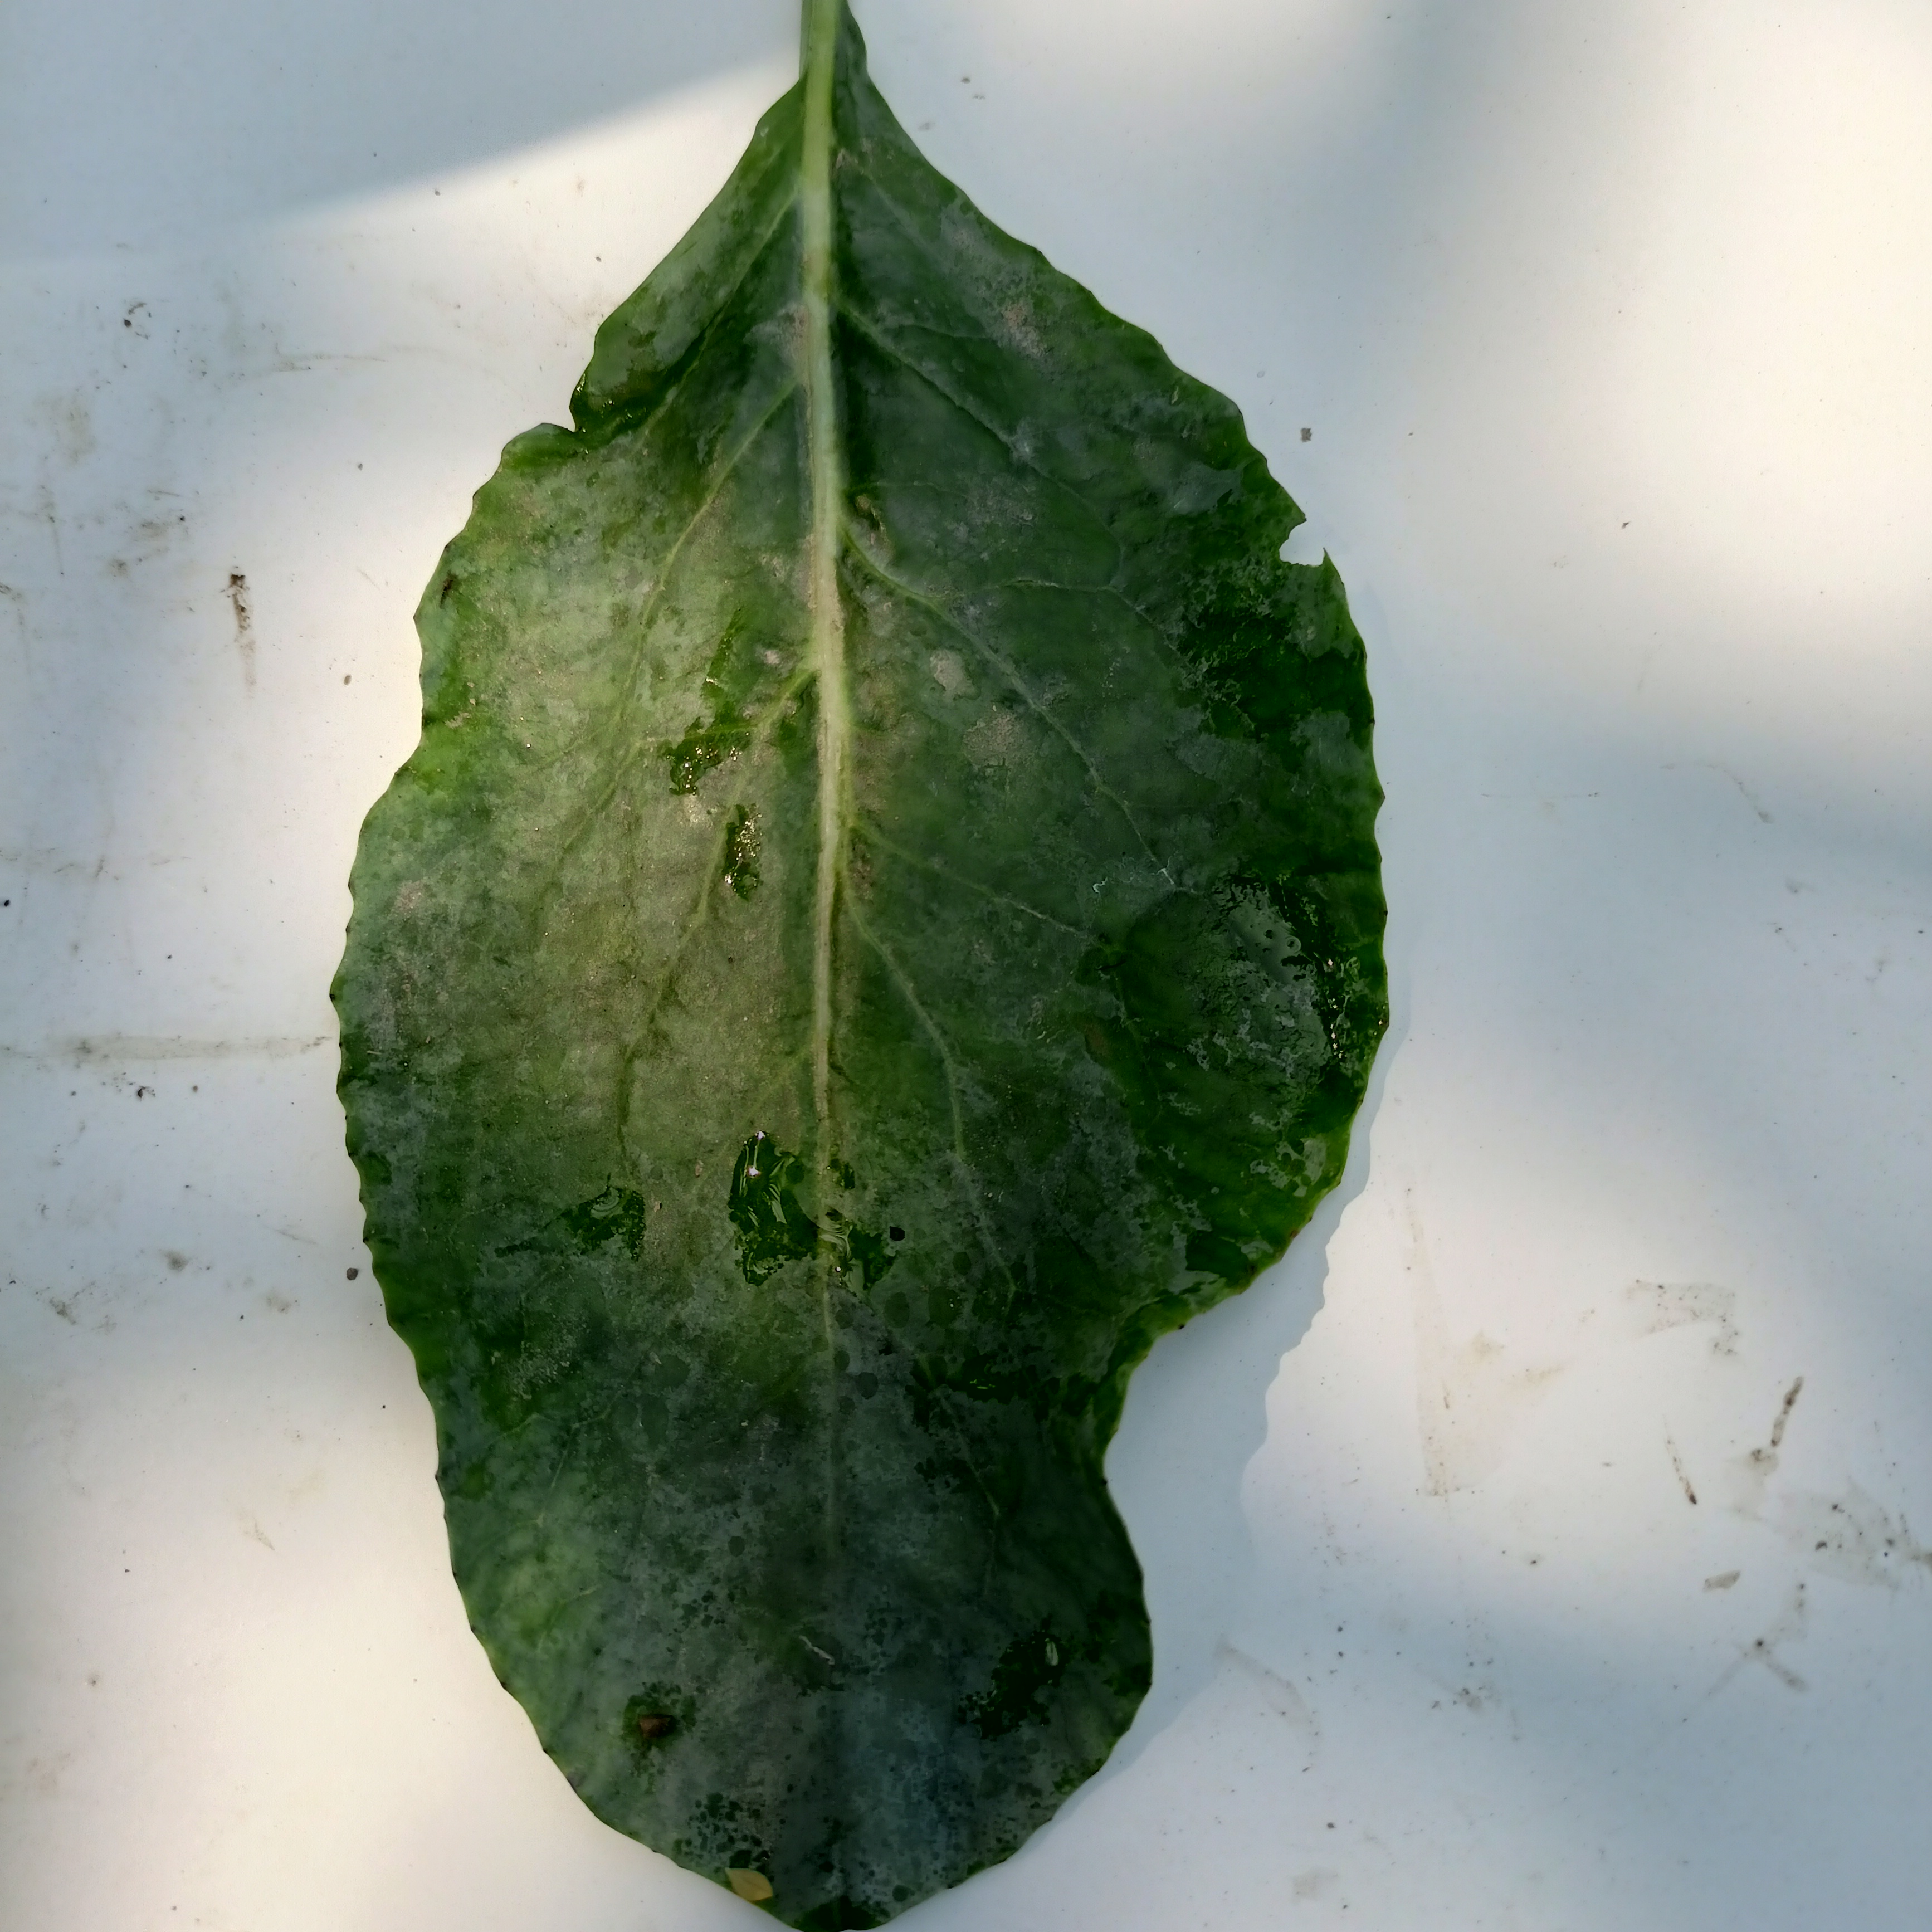
Label: Healthy